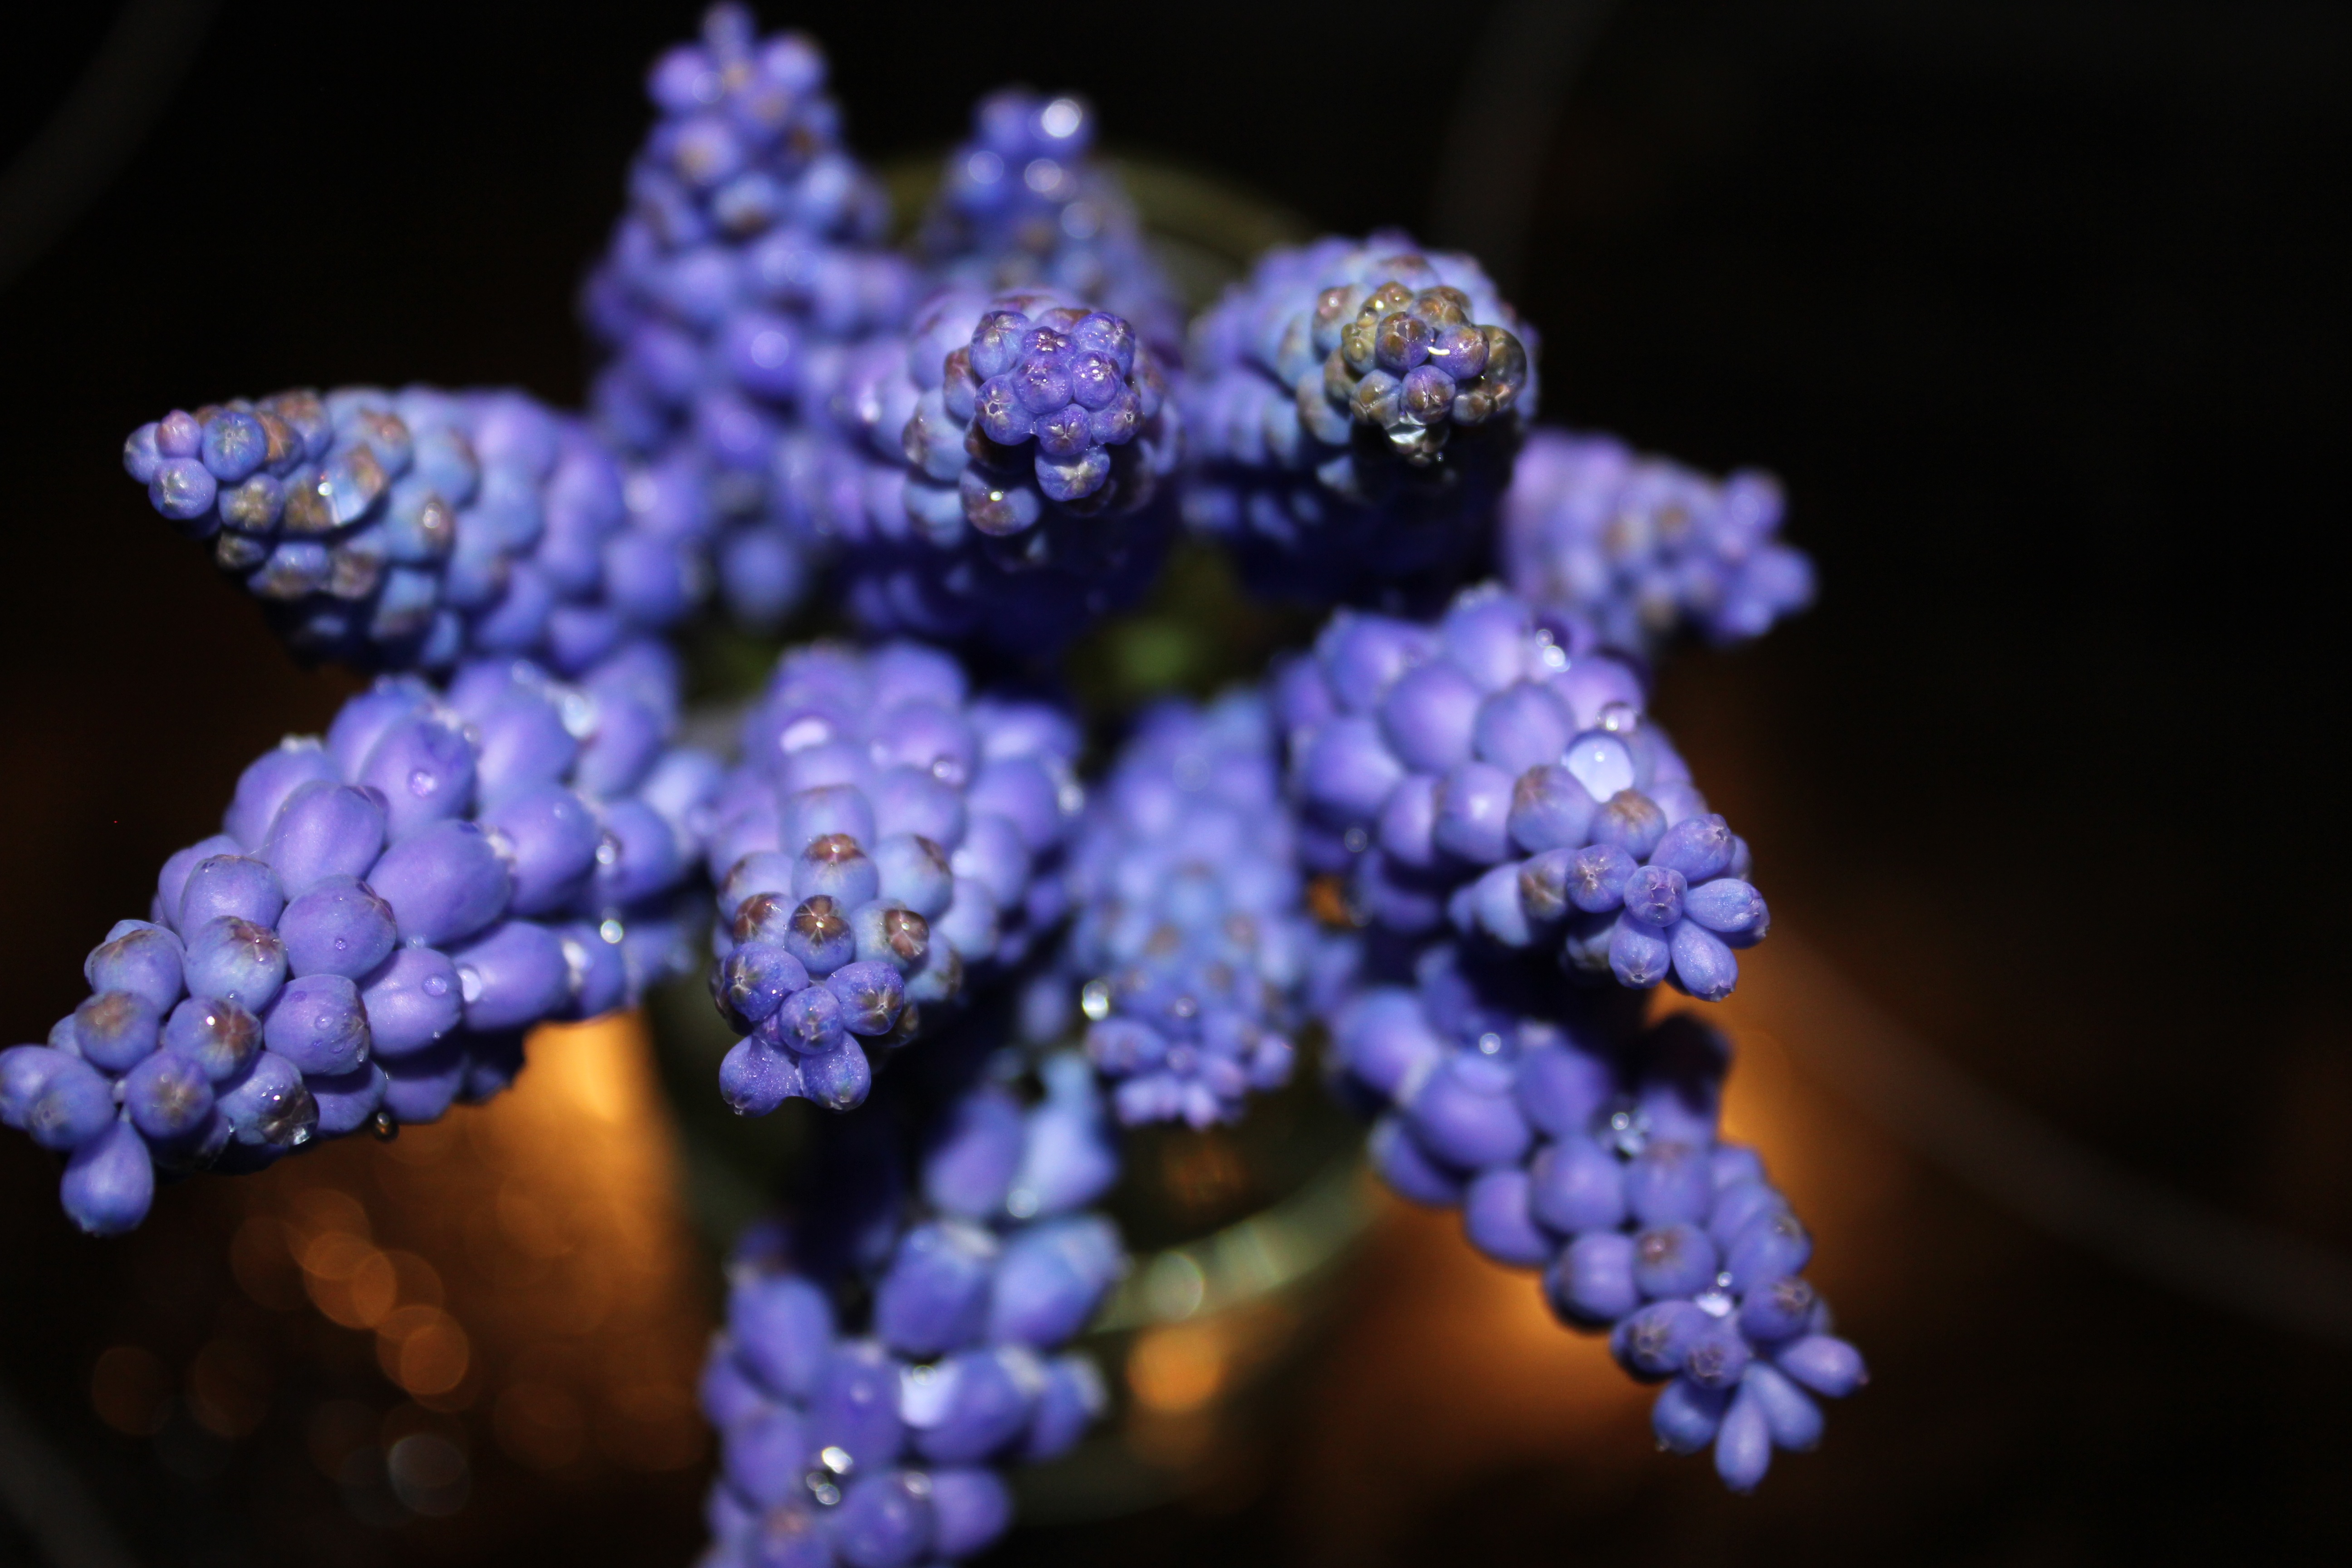
nature, plant, photography, flower, blue, flora, lavender, coral, invertebrate, reef, purple flowers, macro photography, flowering plant, land plant, marine invertebrates, modry